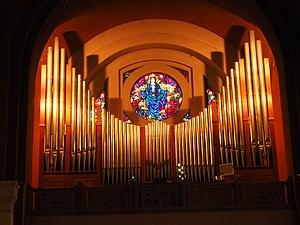
L'orgue de la basilique Saint Joseph Grenoble
La basilique Saint-Joseph est une basilique de Grenoble en France dépendant du diocèse de Grenoble-Vienne.